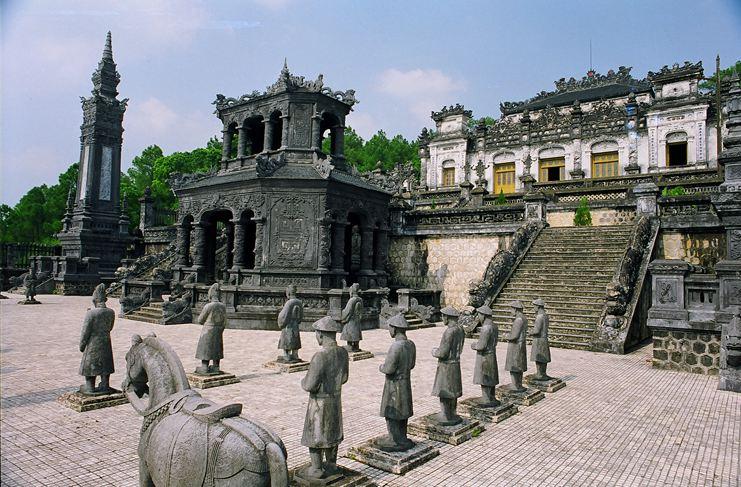
có nhiều bức tượng người xuất hiện ở trên sân